Democracy voucher

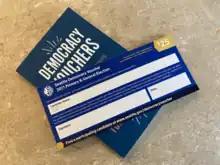
A democracy voucher issued for the 2021 primary and general elections in Seattle

The Seattle democracy voucher program was approved in a 2015 citywide referendum. Municipal elections in 2017 were the first year the program was implemented. It is the first program of its kind in the United States.